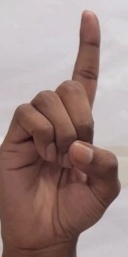
ASL sign: D